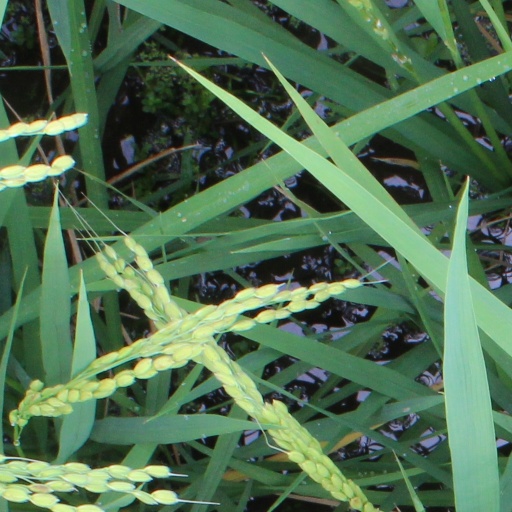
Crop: rice